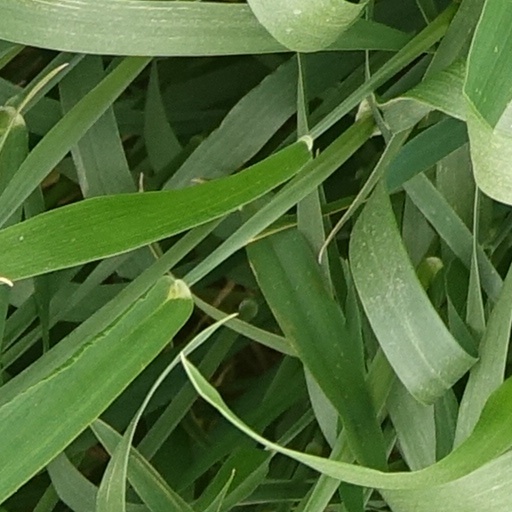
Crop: wheat